Frank Braley

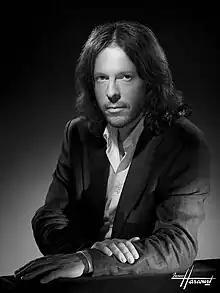

Born in Corbeil-Essonnes, Braley began studying the piano at the age of four with his mother. At the age of ten, he gave his first concert with the Orchestre philharmonique de Radio France. He then pursued normal studies and obtained his baccalaureate at the age of seventeen. He subsequently undertook scientific studies at university before opting for music: at the age of eighteen, he joined the Conservatoire de Paris where he worked with Pascal Devoyon, Christian Ivaldi and Jacques Rouvier. There he won first prize in piano and chamber music.